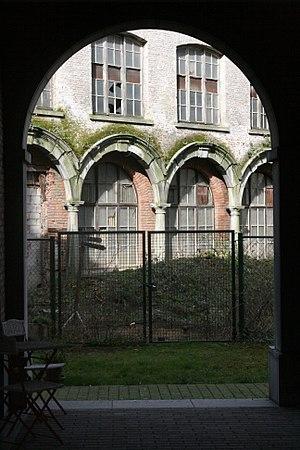
Place de la Vieille Halle aux Blés, Bruxelles (Belgique). Les arcades sont les seuls restes de l'auberge ""De spaanse Kroon"", jadis départ de diligences
L' « Auberge du Roi d'Espagne » est une ancienne auberge du XVIIᵉ siècle située au numéro 27 de la place de la Vieille Halle aux Blés à Bruxelles.